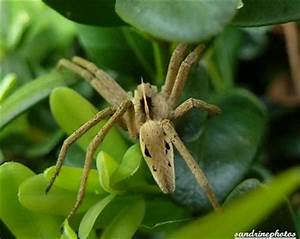
Label: ragno